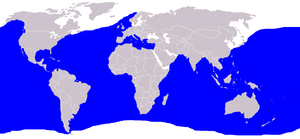
Blåhaj
Blåhajens udbredelse
Blåhajens udbredelse
Blåhajen tilhører familien af blinkhindehajer. De kan blive op til 4 meter lange og blive op til 20 år gamle.